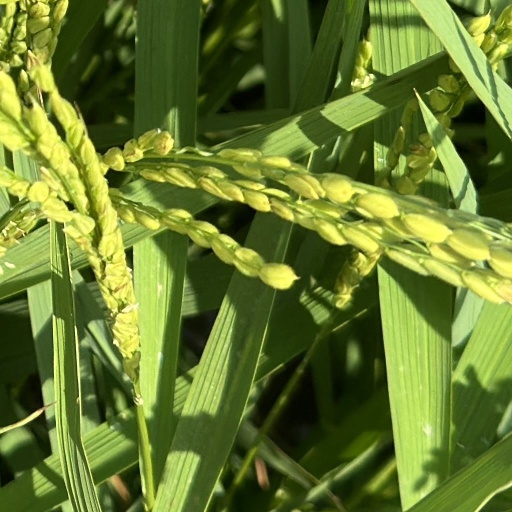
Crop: rice